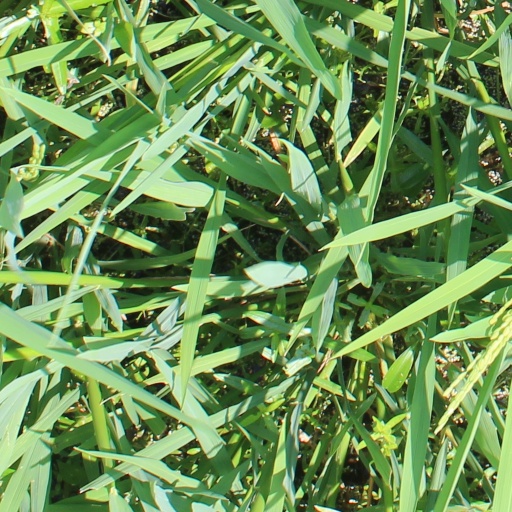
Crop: rice